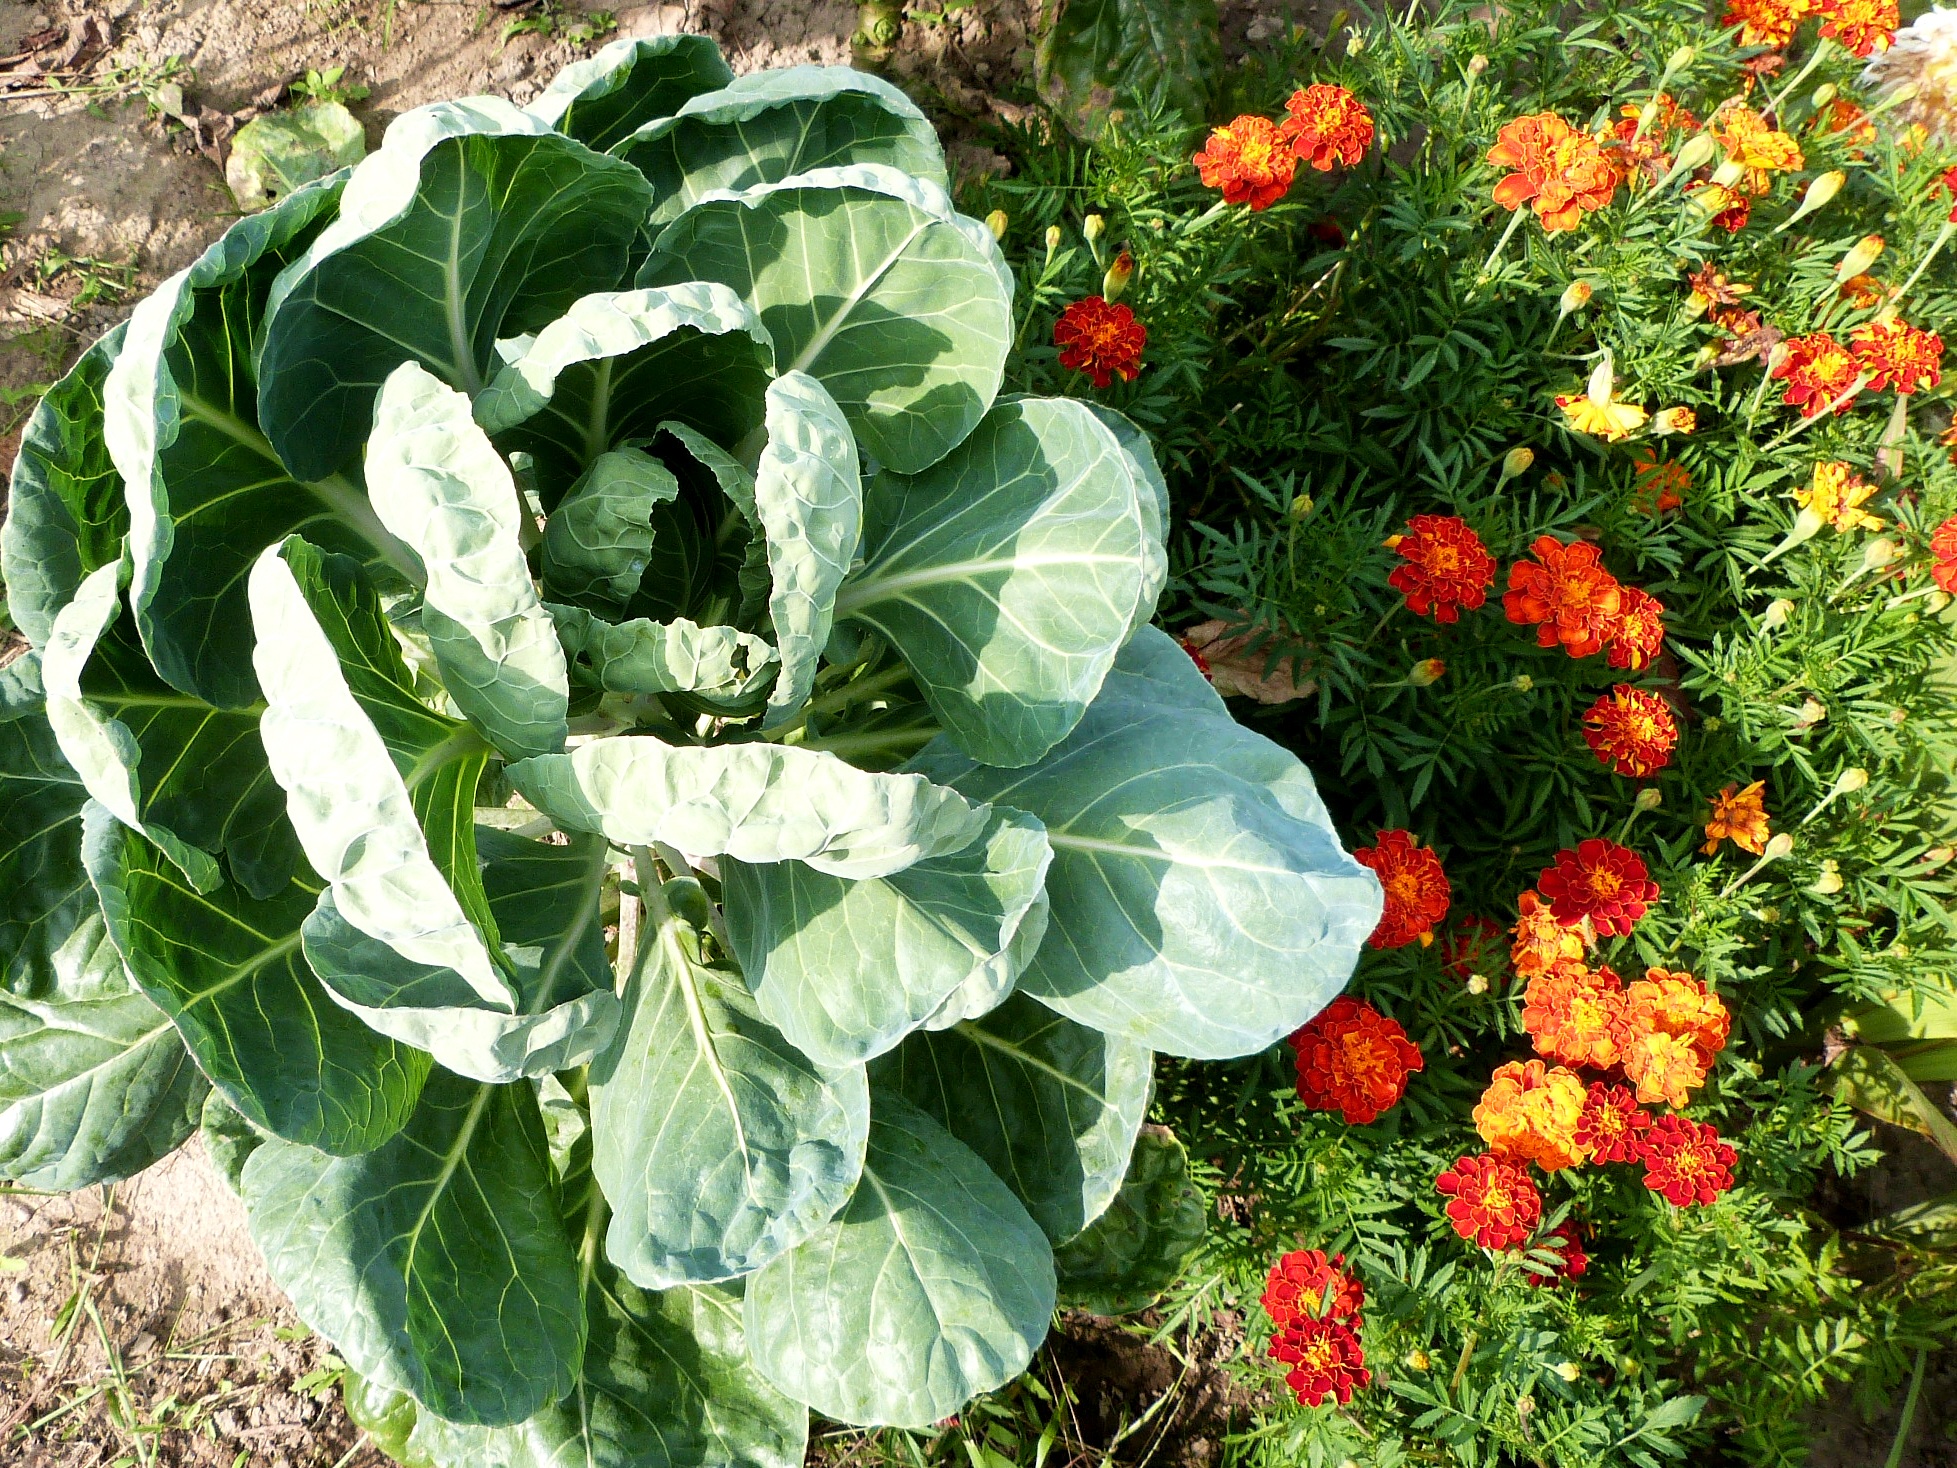
blossom, plant, stem, leaf, flower, bloom, floral, environment, food, herb, produce, vegetable, natural, botany, agriculture, garden, botanical, plants, flowers, flower bed, outdoors, vegetation, petals, shrub, wildflowers, horticulture, cabbage, organic, flowering plant, annual plant, land plant